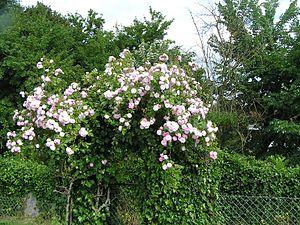
Le Rosier cent-feuilles, Rosa ×centifolia, est un rosier hybride dont l'histoire précise ne nous est pas connue.